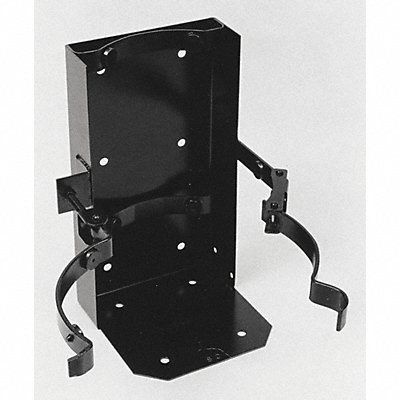
Mounting Bracket
Mounting Bracket
Brand: WATERJEL
Category: Business & Industrial > Medical > Medical Equipment > Vital Signs Monitor Accessories > Vital Signs Monitor Mounts